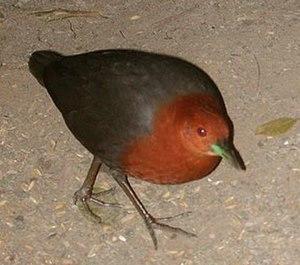
Le Râle tricolore est une espèce d'oiseaux de la famille des Rallidae.
Rallina est un genre d'oiseaux de la famille des Rallidae. Le Congrès ornithologique international y place quatre espèces mais quatre autres râles que le COI place dans le genre Rallicula sont souvent inclus dans ce genre.